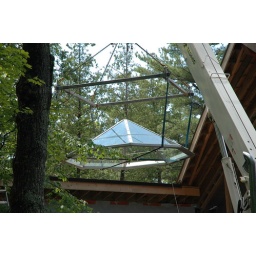
the glass roof had to forward and up then sideways. Still can't get over how it was moved.